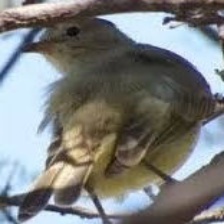
Species: NORTHERN BEARDLESS TYRANNULET
Scientific name: CAMPTOSTOMA IMBERBE